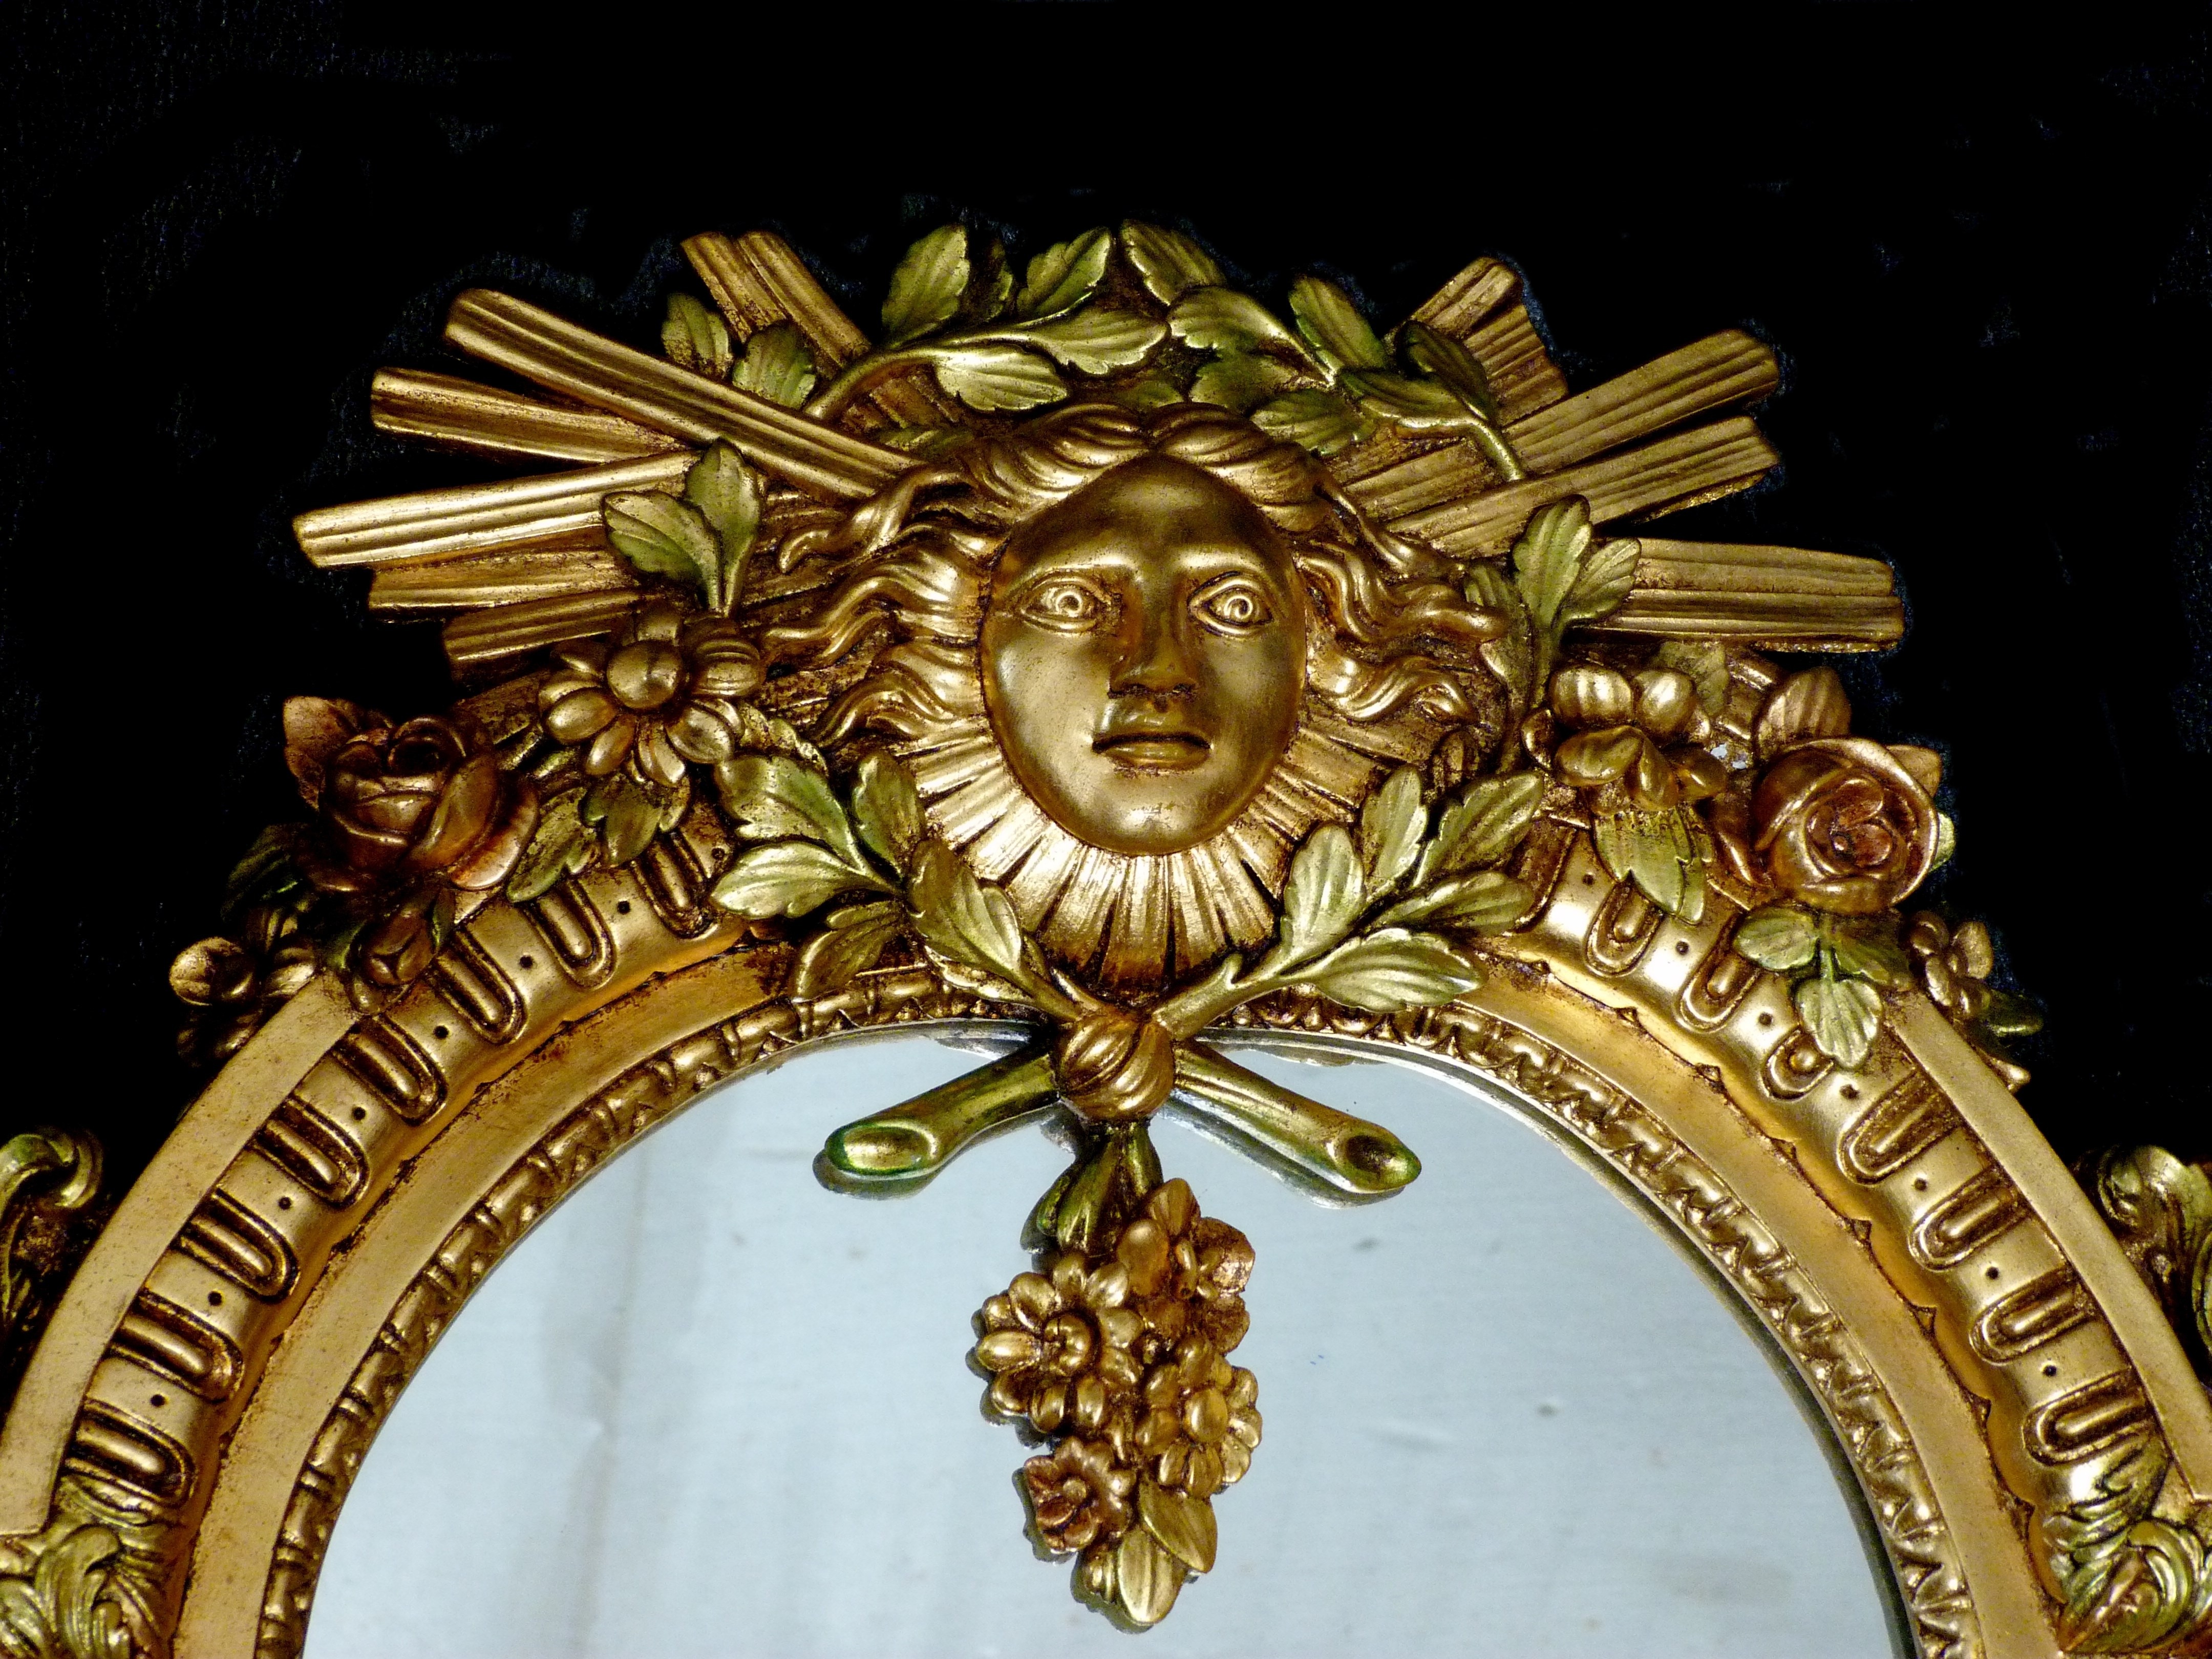
wood, sun, decoration, symbol, metal, furniture, king, mirror, detail, carving, former, dore, ancient history, antique dealer, bargain hunting